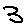
Label: 3